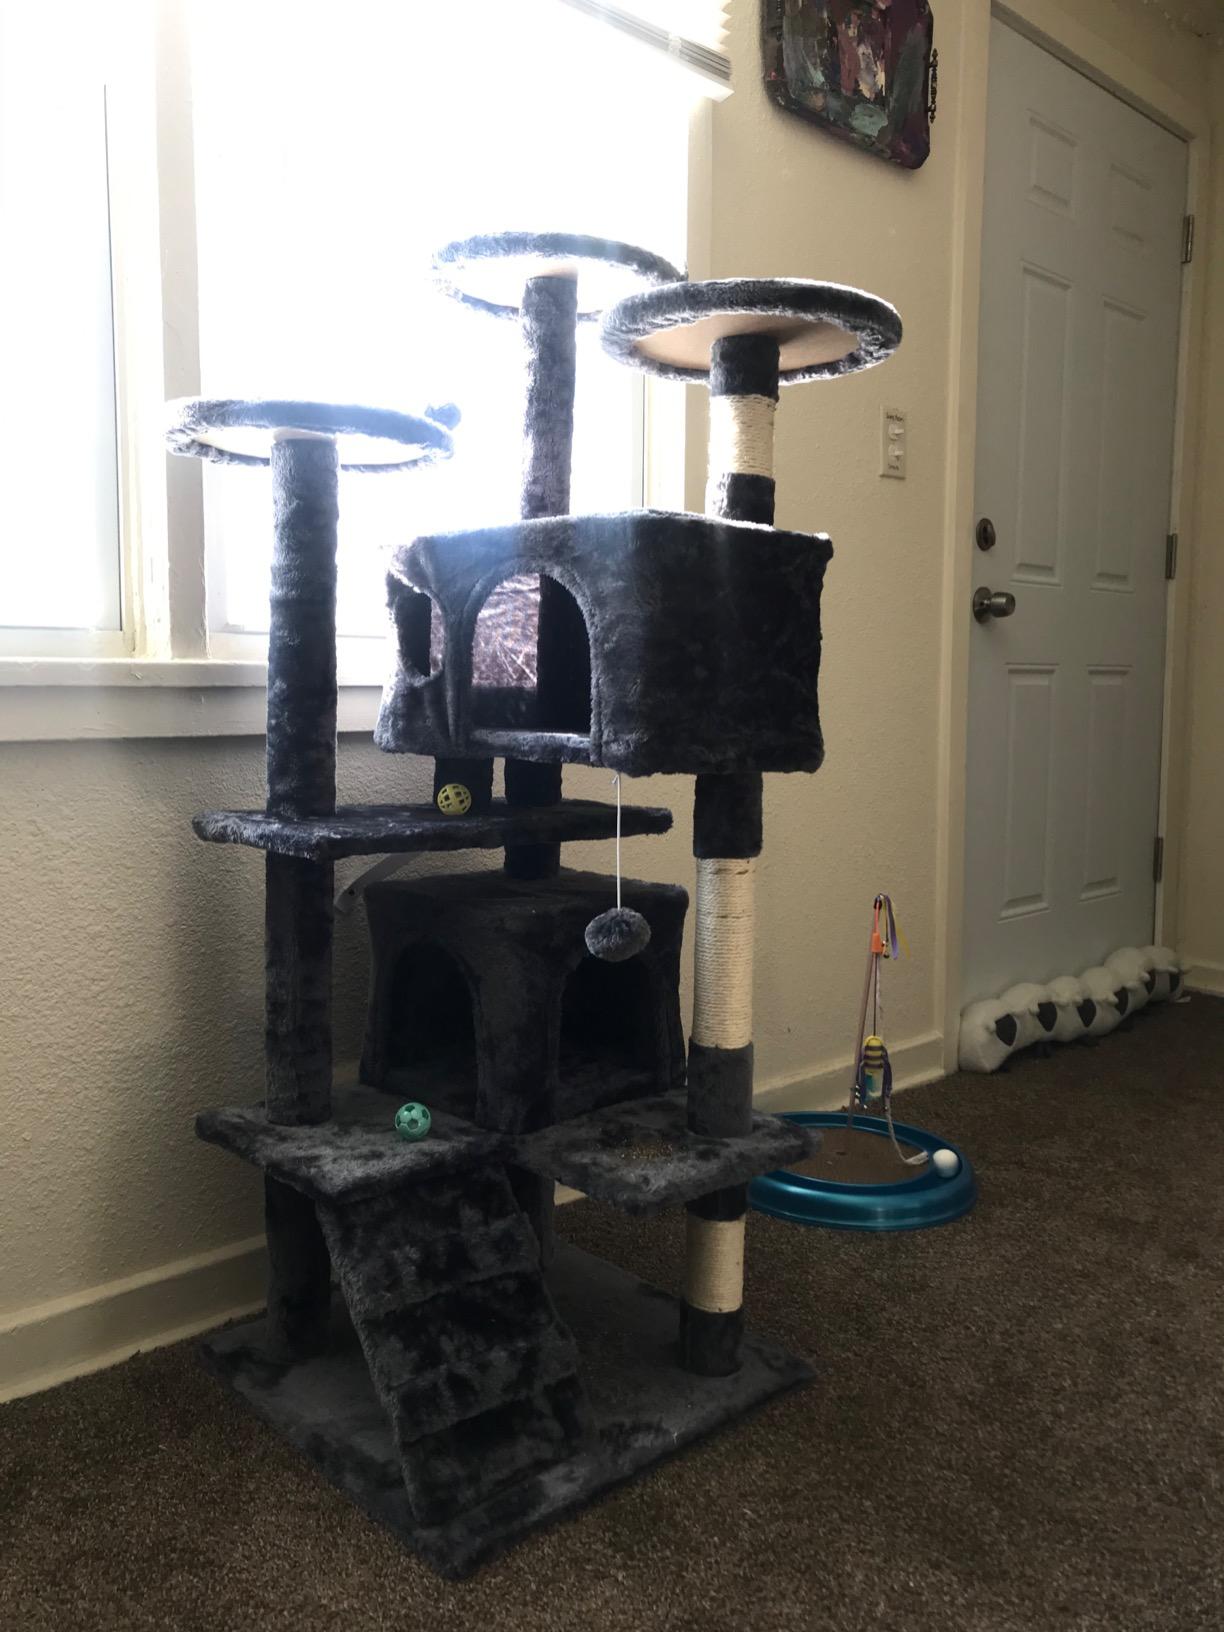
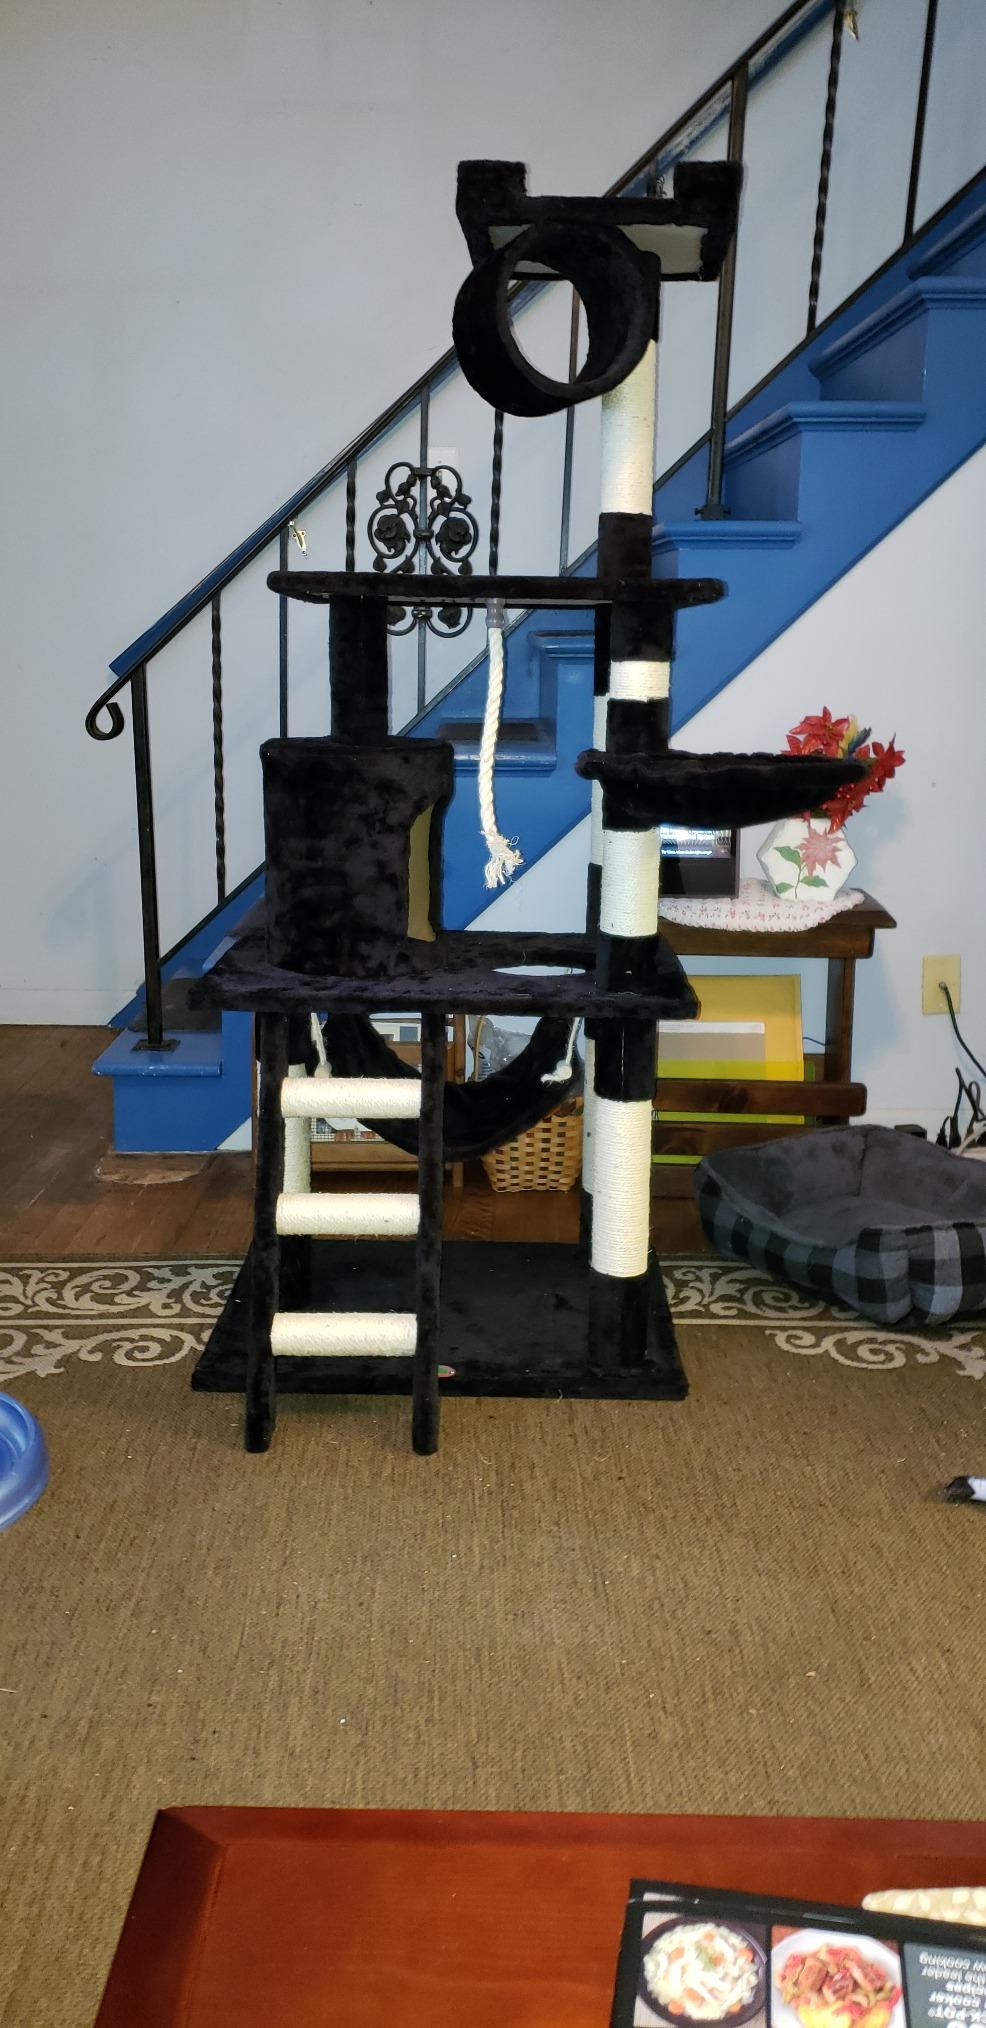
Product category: items_cat tree
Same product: no